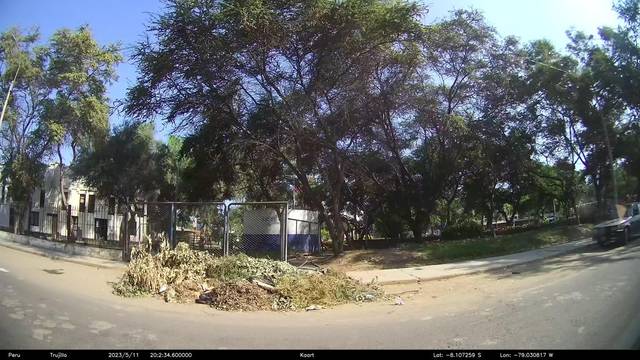
Region: Peru
Coordinates: -8.107, -79.031